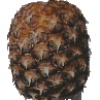
Label: Pineapple 1